Grangemouth Refinery

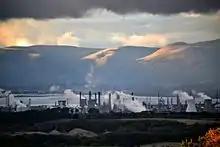
Refinery from the Bathgate Hills

One of the refinery's biggest accidents happened at 7am on Sunday 22 March 1987 when the HydroCracker Unit exploded. The resulting vibrations and noise could be heard up to 30 km away. The resulting fire burned for most of the day. One worker was killed. Just 9 days earlier on 13 March, another incident occurred involving the refinery flare line, the resulting fireball killed two workers.